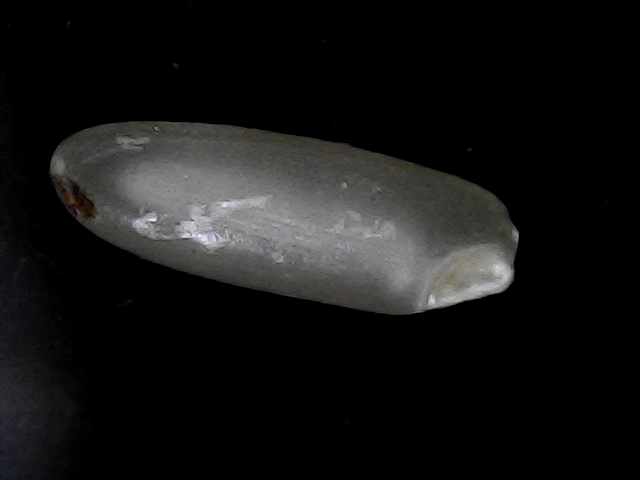
Rice variety: BD49